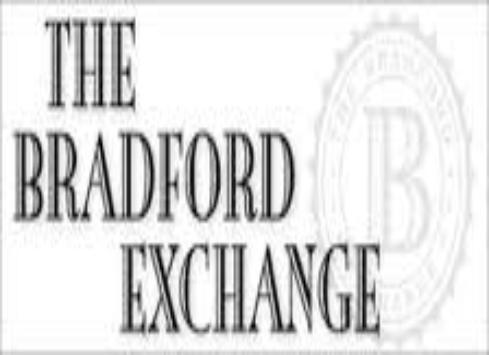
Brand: Bradford Exchange
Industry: Others